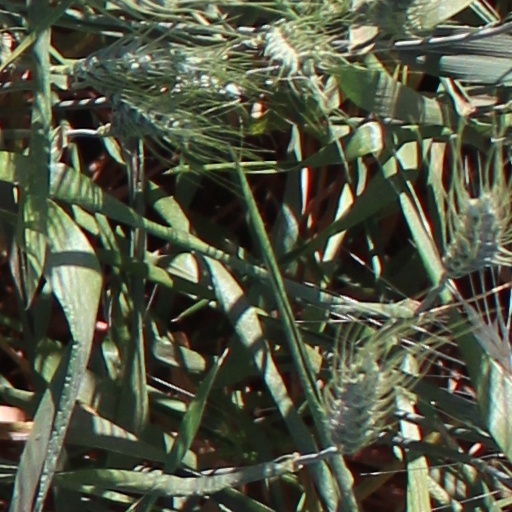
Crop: wheat